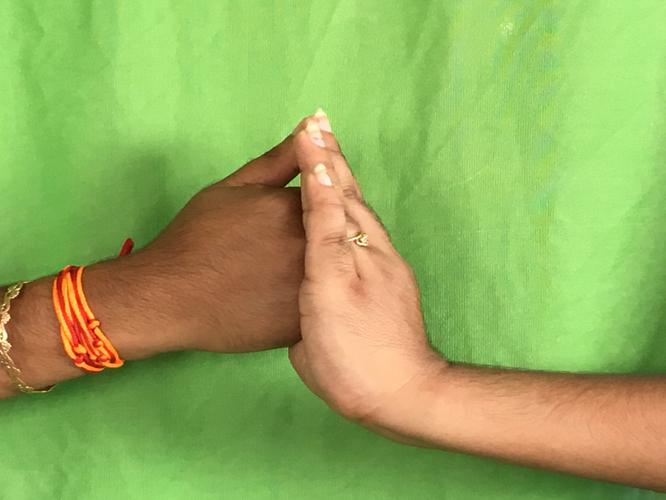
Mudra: Shanka
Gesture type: double_hand